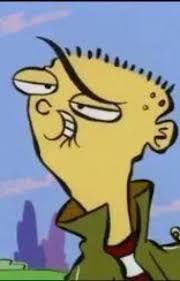
Portrait style: Cartoon Portrait